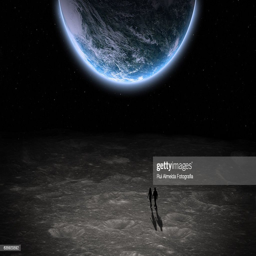
couple walking in the moon watching the planet earth